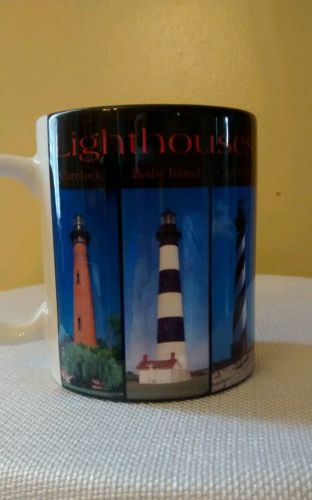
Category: mug